Stéphanie P. Lacour

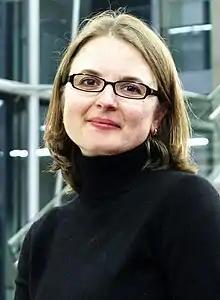
Lacour in 2010

Stéphanie P. Lacour (born 1975) is a French neurotechnologist and full professor holding the Foundation Bertarelli Chair in Neuroprosthetic Technology at the Swiss Federal Institute of Technology in Lausanne (EPFL). Since January 2025, she is Vice President for Support to Strategic Initiatives at EPFL.